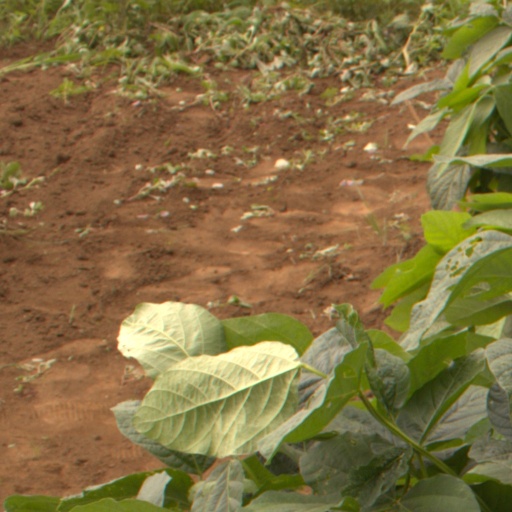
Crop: soybean